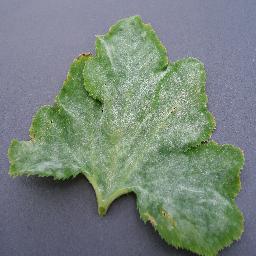
Label: Squash___Powdery_mildew